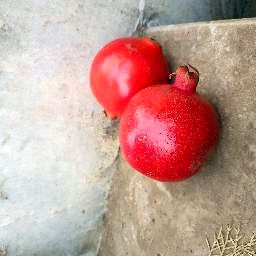
Fruit: Pomegranate
Quality: Good